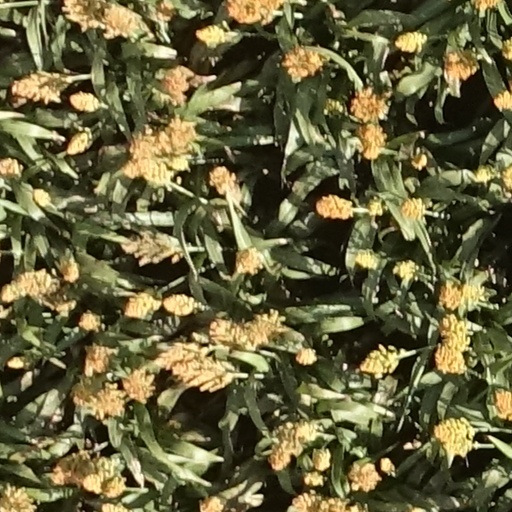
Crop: sorghum